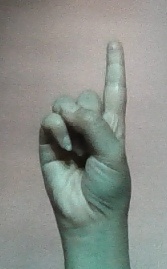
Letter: bb